Citadel of Pamplona

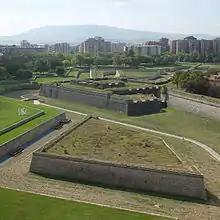
Other View of the Citadel of Pamplona

The citadel of Pamplona has not suffered significant defensive attacks. It has therefore rarely been besieged, although it has been taken. On February 16, 1808, Napoléon's French army under the command of General D'Armagnac, who by the treaty of Fontainebleau with King Charles IV, was allowed to cross the Iberian Peninsula for the Invasion of Portugal. With a strategic ambush, he invaded the city. His troops entered on February 9, 1808, through the San Nicolás gateway (located in Segundo Ensanche, in the centre of Pamplona, at the crossroads of Calle Cortes de Navarra and Calle San Ignacio). The officers stayed in the nobles houses of the city and the rest of the soldiers, up to 4,000, were stationed in different areas. This situation was tense, which lead to a street brawl resulting in one of the soldiers being stabbed to death. In the increasingly hostile environment, Napoleon ordered D'Armagnac to take over the city. The plan was to take advantage of a snowstorm on February 16 when French soldiers approached the city playing snowball games in front of the defenders. When they were near, they took out the weapons they had hidden in their clothes and managed to enter and take over the city.